Felix Mendelssohn

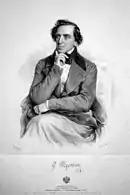
Giacomo Meyerbeer by Josef Kriehuber, 1847

While Mendelssohn was often presented as equable, happy, and placid in temperament, particularly in the detailed family memoirs published by his nephew Sebastian Hensel after the composer's death, this was misleading. The music historian R. Larry Todd notes "the remarkable process of idealization" of Mendelssohn's character "that crystallized in the memoirs of the composer's circle", including Hensel's. The nickname "discontented Polish count" was given to Mendelssohn on account of his aloofness, and he referred to the epithet in his letters. He was frequently given to fits of temper which occasionally led to collapse. Devrient mentions that on one occasion in the 1830s, when his wishes had been crossed, "his excitement was increased so fearfully ... that when the family was assembled ... he began to talk incoherently in English. The stern voice of his father at last checked the wild torrent of words; they took him to bed, and a profound sleep of twelve hours restored him to his normal state". Such fits may be related to his early death.